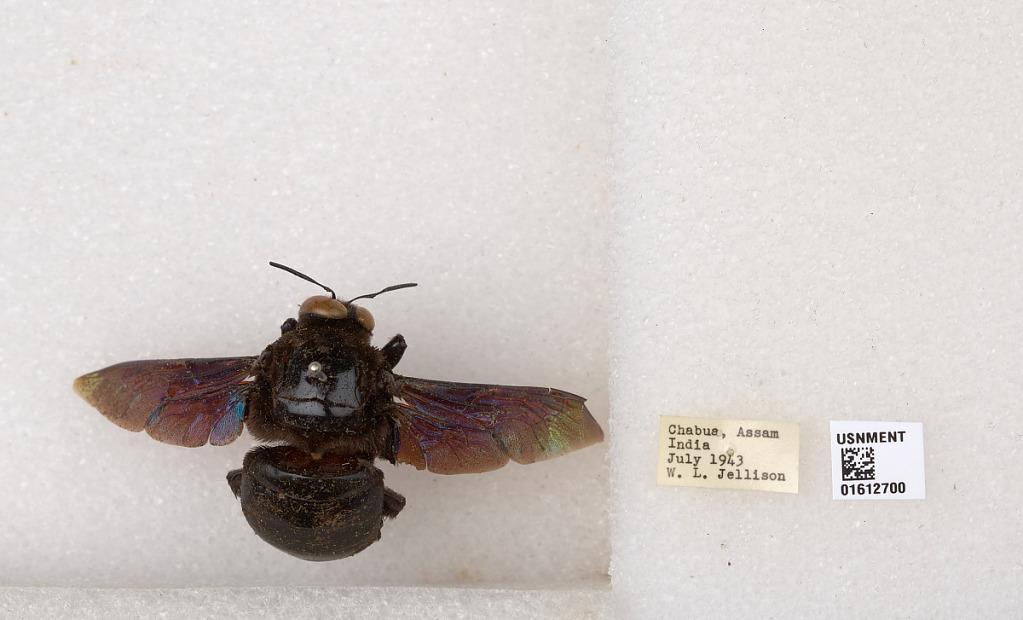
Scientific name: Xylocopa
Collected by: W. Jellison
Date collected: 1943-7-1
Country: India
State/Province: Assam
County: Dibrugarh
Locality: Chabua